Park Hill Recreation Ground

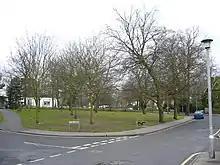
Cotelands

The park is the site of the historic Croydon Water Tower. It enabled the highest areas of the parish to be supplied with water and was designed by the board of health's engineer Baldwin Latham in Norman style with a bartizan or overhanging turret. Built in 1867, by John Thomas Chappell of Steyning, Sussex in brown brick, with red brick decoration to a height of 125'(38.1m) above the foundations. A 94,000 gallon brick tank in the base of the tower was connected to the reservoir and the water was pumped to a smaller 40,000 gallon wrought iron tank at the top by a horizontal rotary engine from the North Moor Foundry Company of Oldham. The engine was located in an engine house slightly to the west of the tower. The engine was powered by steam from a pair of Field’s patent vertical boilers from Bow.